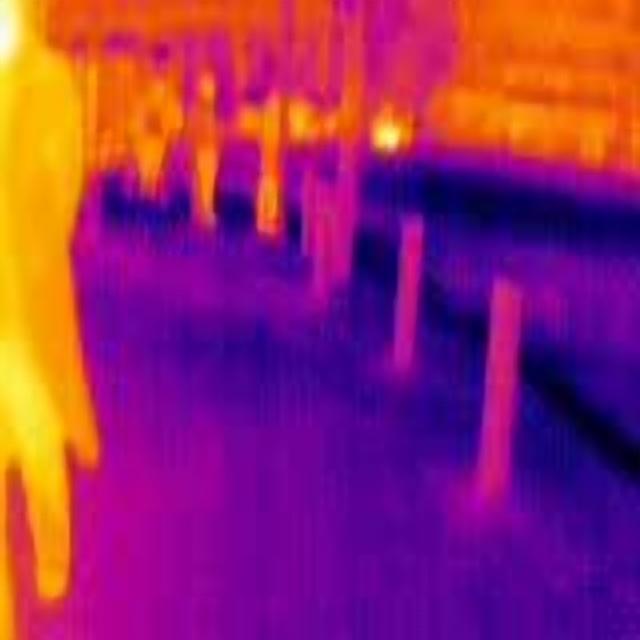
Detected objects:
label: person
label: person
label: person
label: person